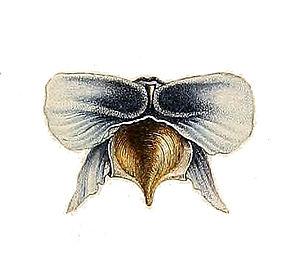
Thecosomata est un ordre de mollusques de la classe des gastéropodes opistobranches.